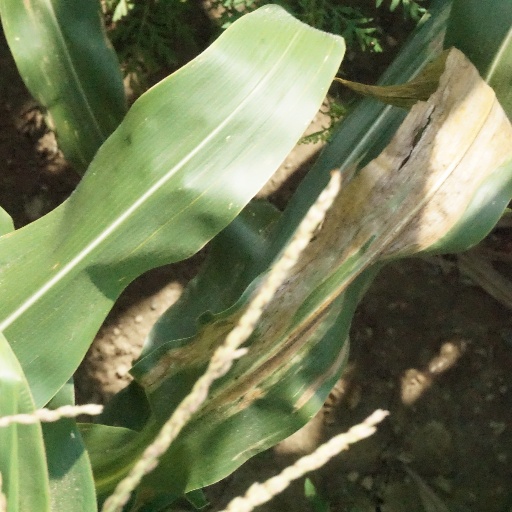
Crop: maize; corn